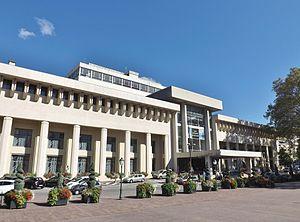
Vue des Thermes nationaux de la ville d'Aix-les-Bains, en Savoie.
Aix-les-Bains, nommée localement Aix, est une commune, station balnéaire et thermale française, située dans le département de la Savoie en région Auvergne-Rhône-Alpes.
Le tourisme représente aujourd'hui en Savoie un secteur très important, développé régulièrement à partir de la fin du XIXᵉ siècle et plus fortement dans la deuxième moitié du XXᵉ siècle.
La liste des édifices labellisés « Patrimoine du xxᵉ siècle » de la Savoie recense les édifices ayant reçu le label « Patrimoine du xxᵉ siècle » dans la Savoie en France. Au 27 mai 2013, ils sont au nombre de quarante-deux dans le département.